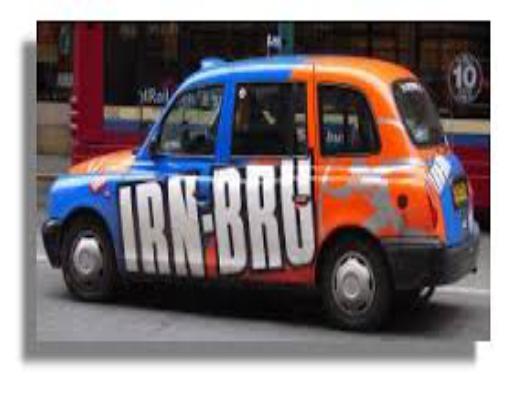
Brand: Irn Bru Bar
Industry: Food